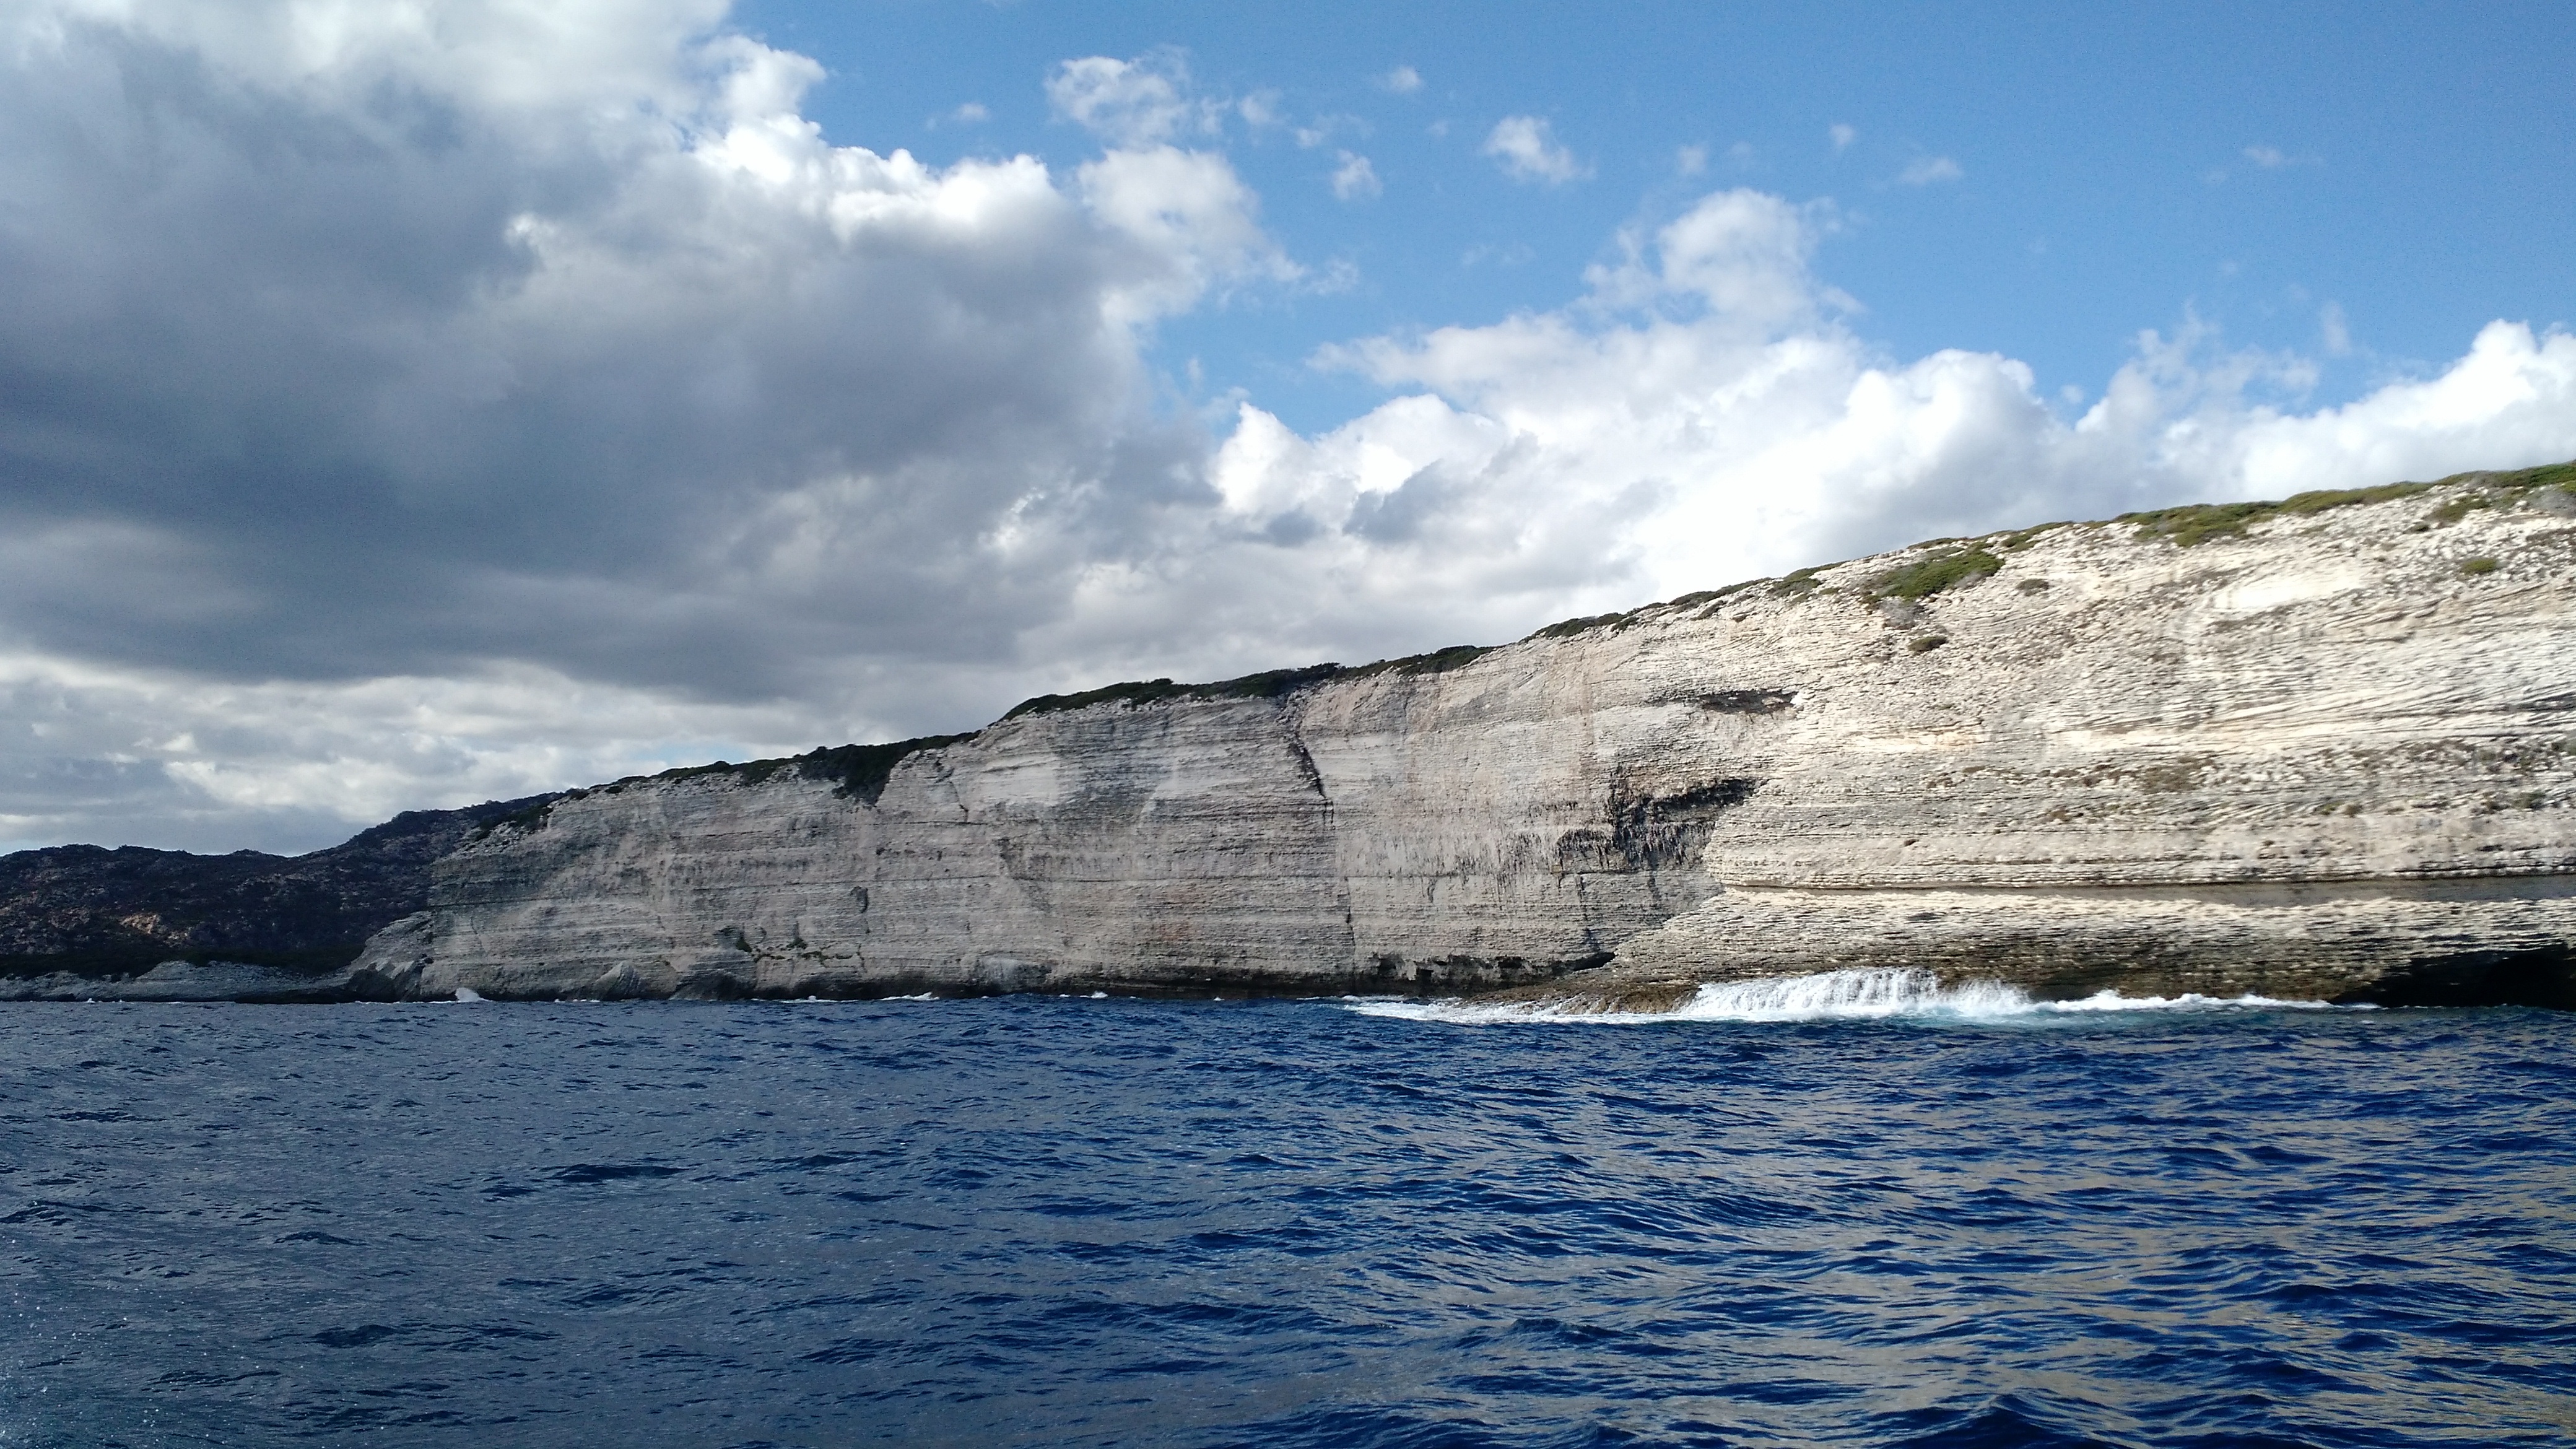
landscape, sea, coast, water, rock, ocean, cloud, shore, wave, cliff, cove, vehicle, scenery, bay, fjord, port, terrain, body of water, corsica, cape, landform